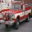
Label: truck